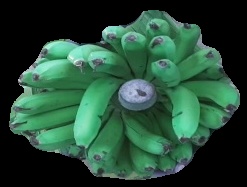
Variety: pachbale
Grade: grade2